Sustainable Development Goal 10

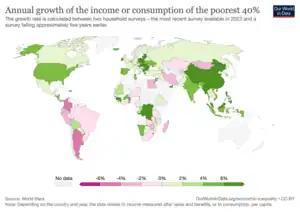
World map for Indicator 10.1.1: Average growth rate in per capita real survey mean consumption or income, bottom 40% of population (%)

The full title of Target 10.1 is: "By 2030, progressively achieve and sustain income growth of the bottom 40 per cent of the population at a rate higher than the national average".